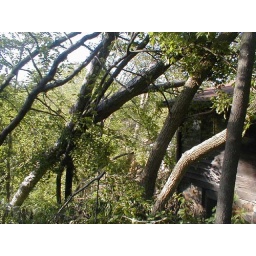
Small trees holding large one over our kitchen